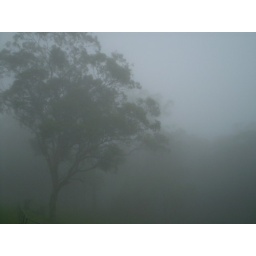
A Eucalyptus tree in the clouds on Sugarloaf mountain, NSW, Australia.